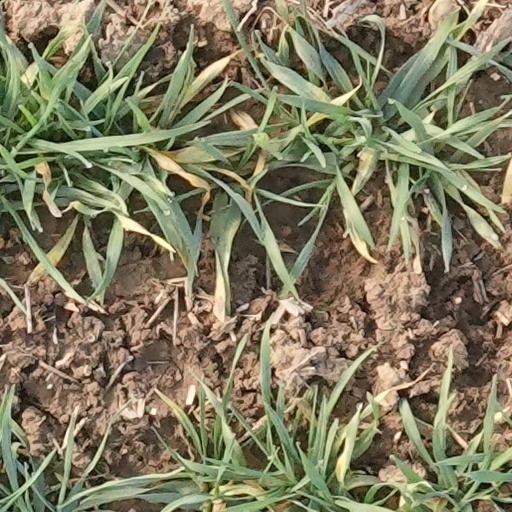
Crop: wheat